Nate Jones (cornerback)

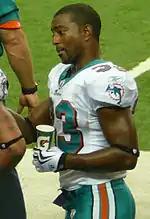
Jones with the Dolphins in 2009

On March 14, 2008, Jones signed a two-year contract as a free agent with the Miami Dolphins. The move reunited him with various coaches and front office personnel from his time with the Cowboys, including head coach Tony Sparano. He played in 16 games (1 start), finishing with 15 tackles (13 solo), one interception and 9 special teams tackles (tied for fifth on the team). His 3 sacks tied the NFL lead for a cornerback and the franchise single-season record for defensive backs.